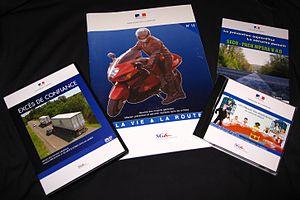
Chaque revue traite d’un thème
La MPSRA, avec, parmi ses ateliers, la CAO est une cellule du ministère de la défense servant à responsabiliser les 312 000 agents à un comportement routier responsable au même titre que la prévention routière civile. Des partenariats permettent une politique commune et ciblée pour plus d’efficacité. Elle participe aussi à la charte européenne de la sécurité routière qui rassemble des entreprises, des associations, des établissements de recherche et des autorités publiques pour réduire le nombre de victimes de la route. Devenue MPSRMD, elle travaille aux normes ISO 9001.